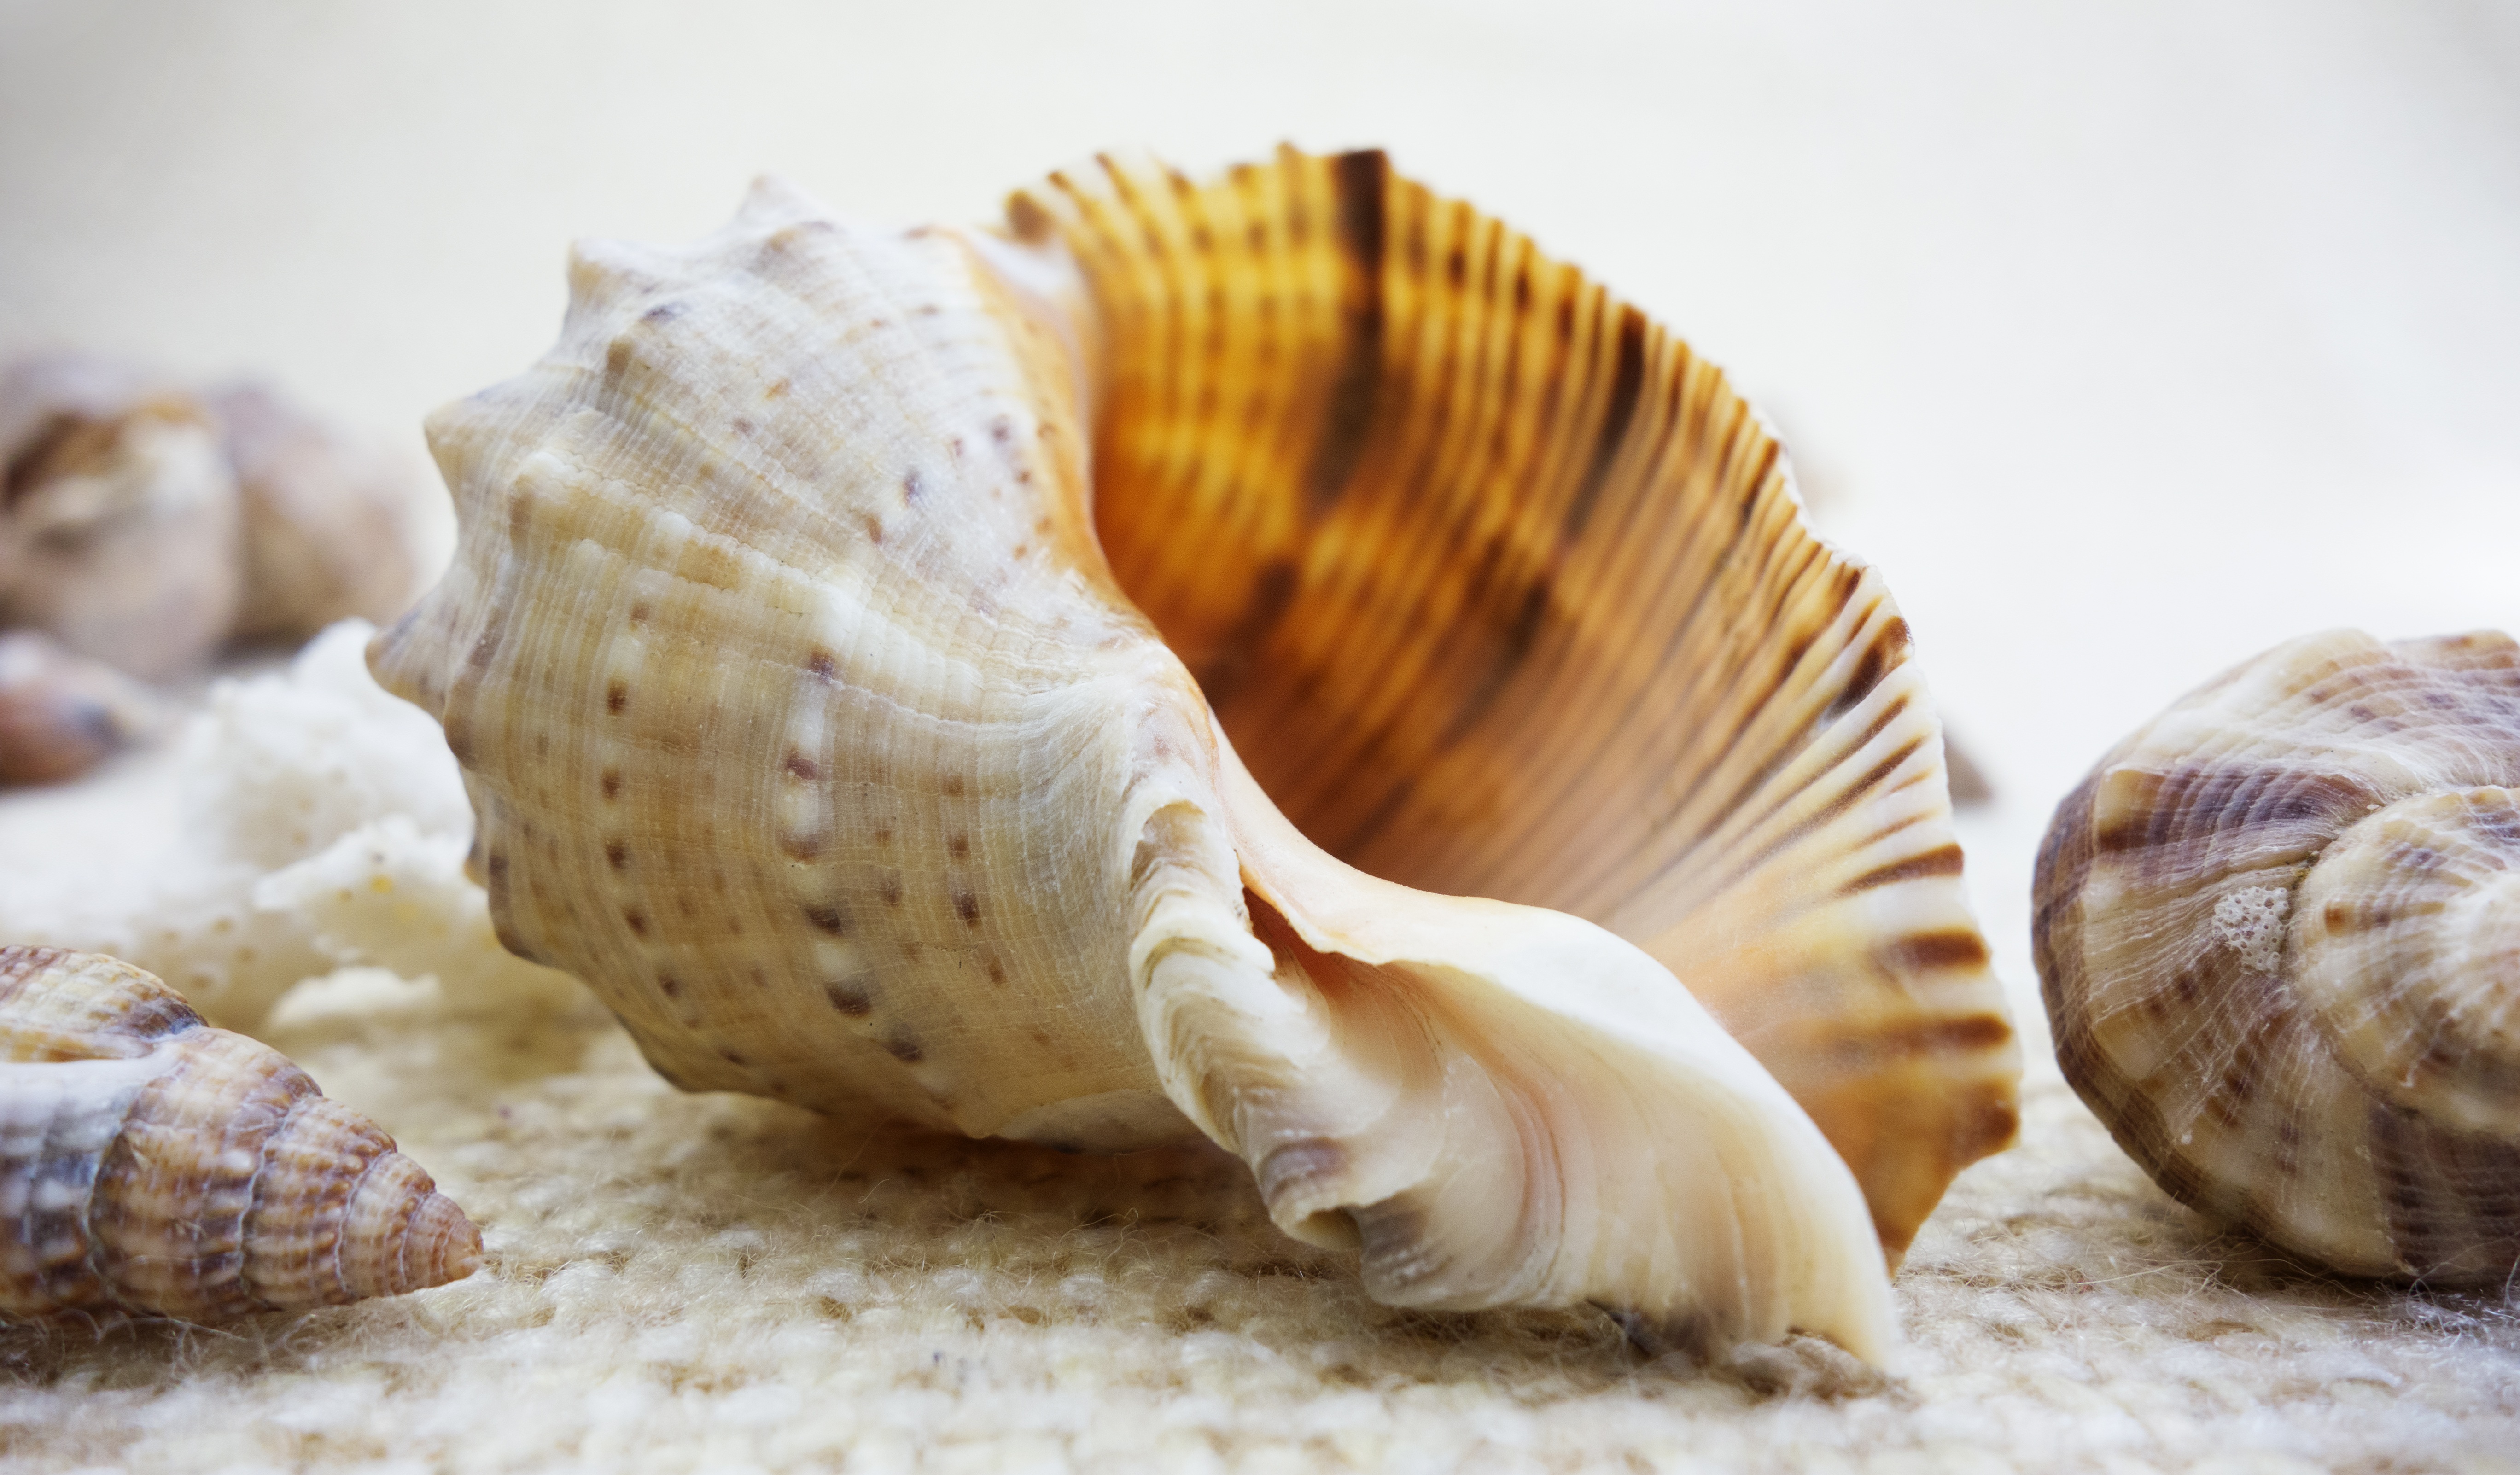
beach, sea, nature, spiral, vacation, decoration, food, collection, macro, natural, studio, seafood, aquatic, object, shellfish, fauna, material, shell, invertebrate, life, seashell, clam, conch, close up, seashells, shells, one, snail, marine, beauty, beautiful, exotic, souvenir, shape, cockle, escargot, molluscs, sea snail, oceanic, snails and slugs